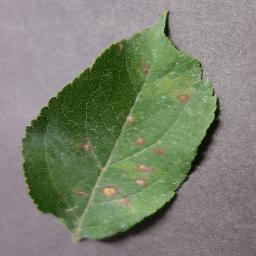
Label: Apple___Cedar_apple_rust